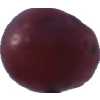
Label: pink_grape